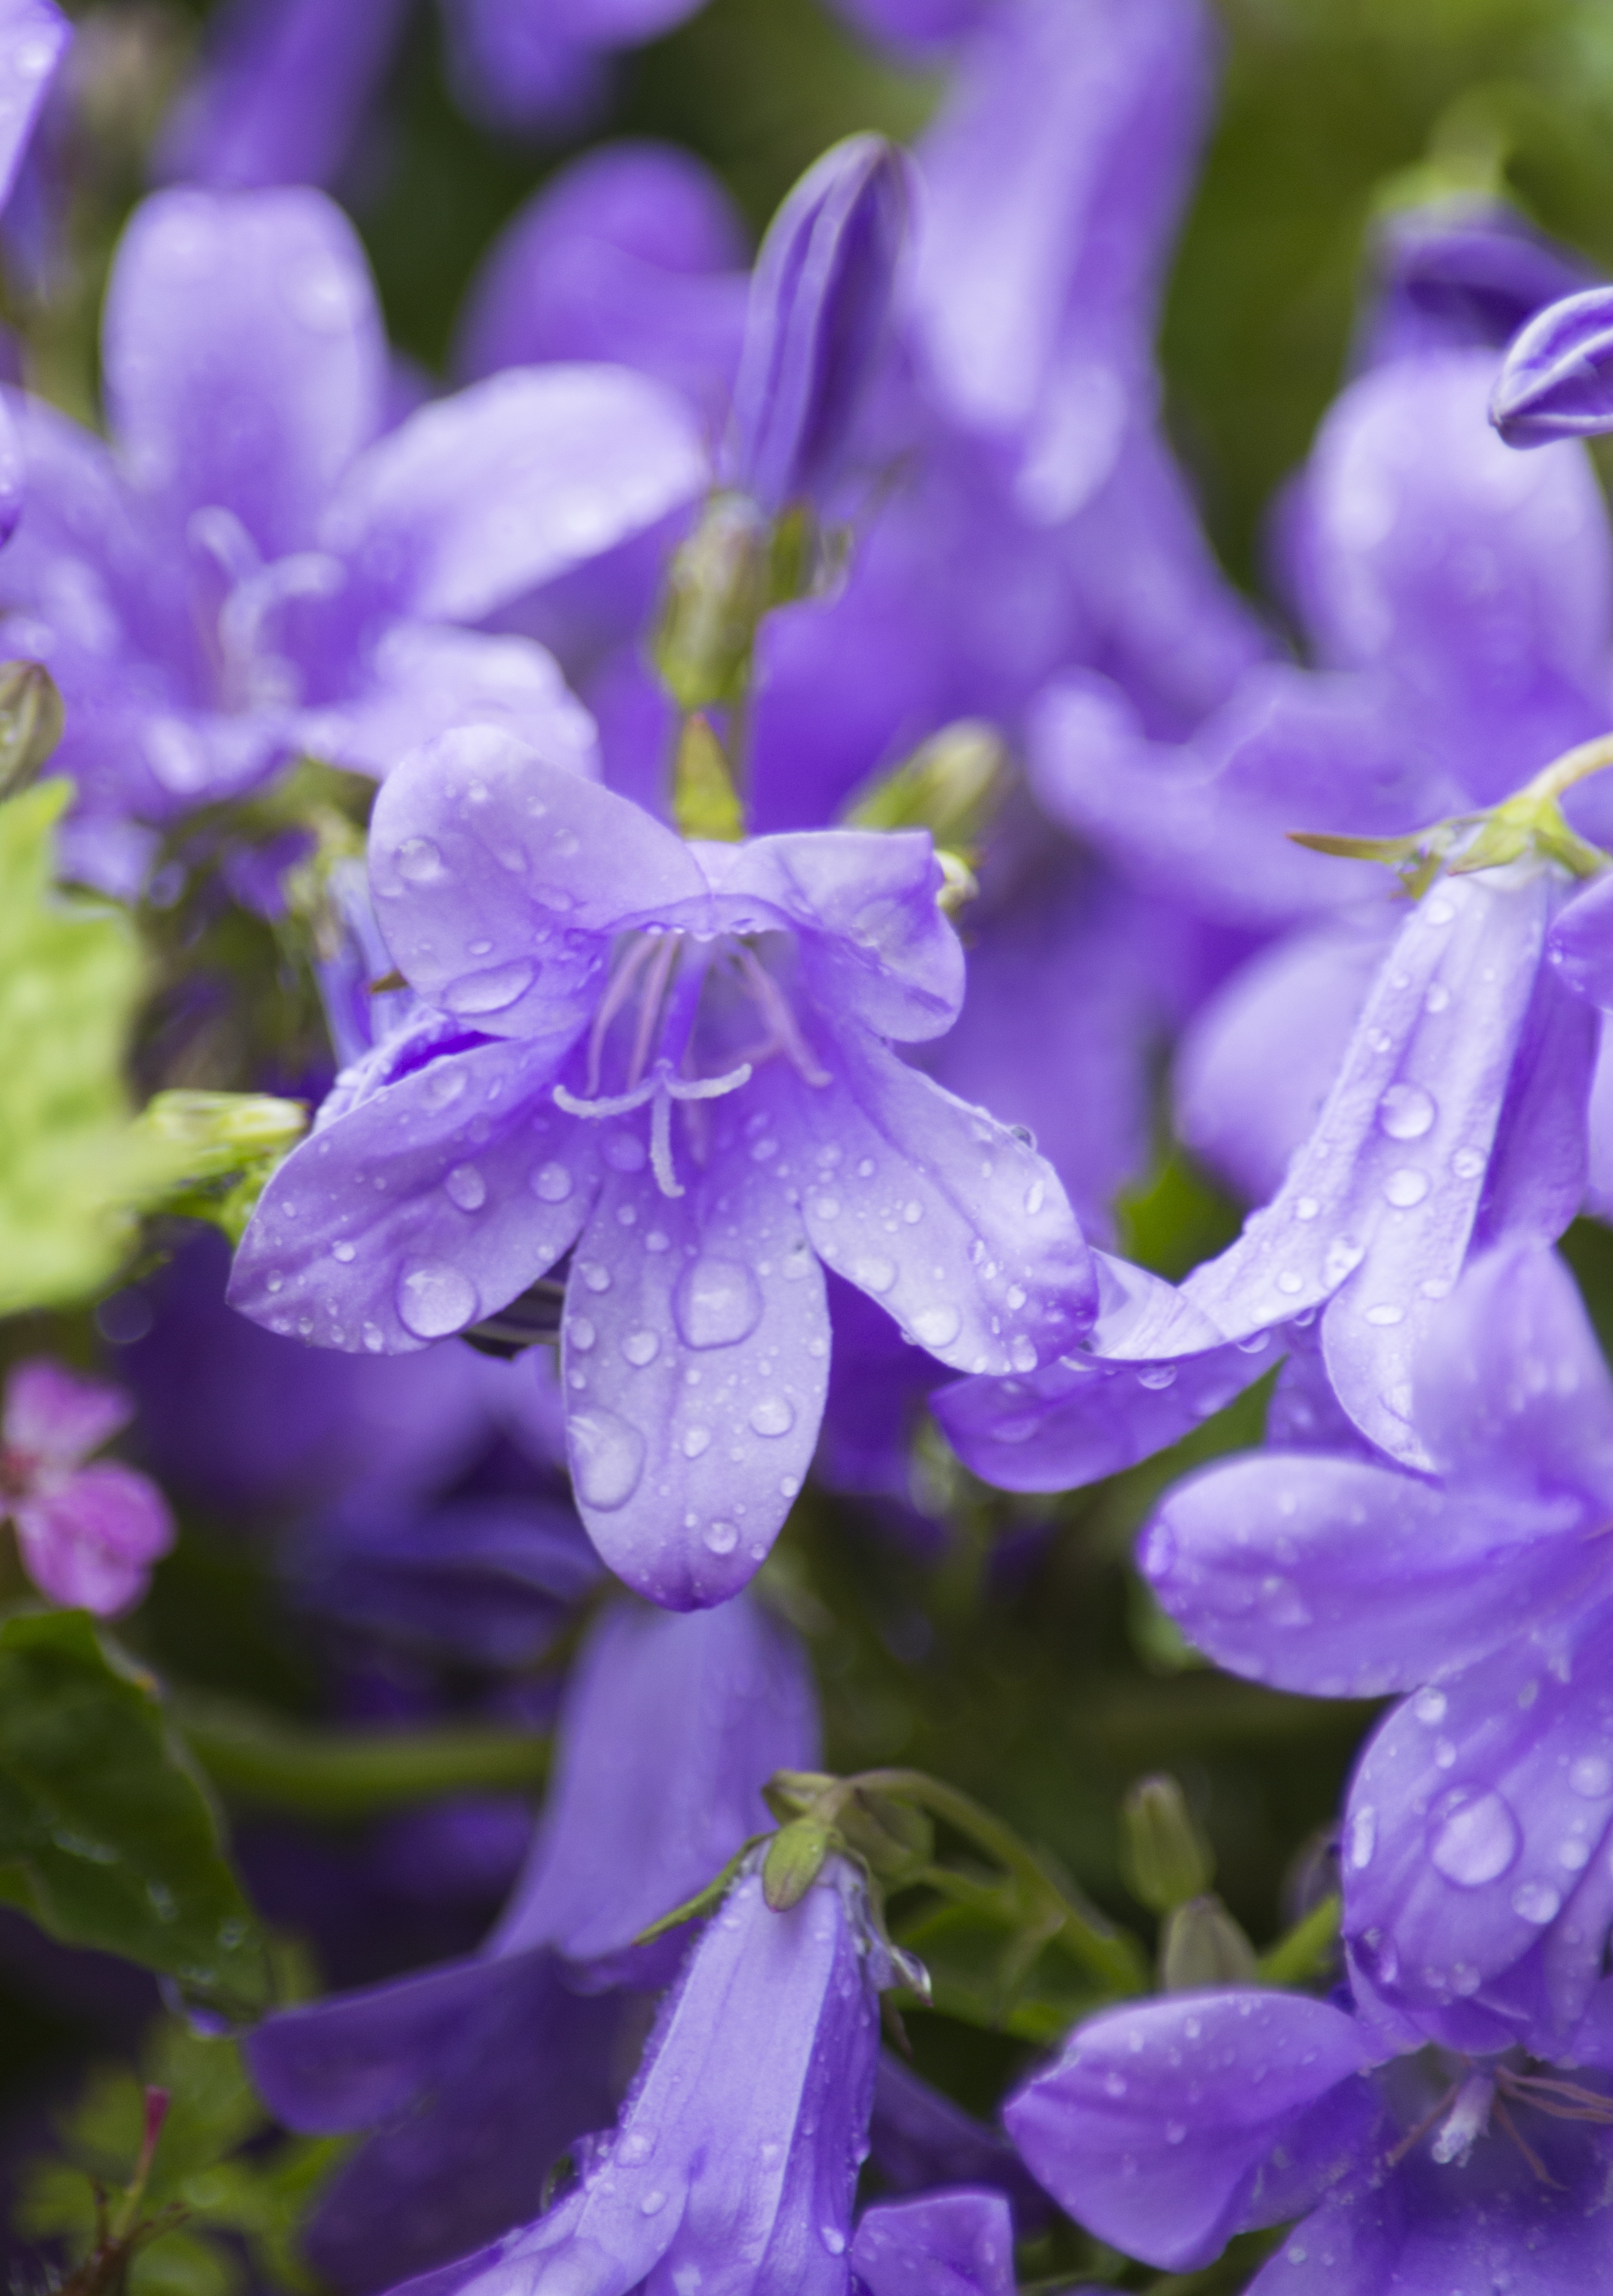
nature, blossom, droplet, dew, plant, flower, purple, petal, spring, herb, macro, natural, botany, blue, flora, wildflower, campanula, bellflower, macro photography, flowering plant, water drops, delphinium, bellflower family, annual plant, land plant, violet family